2012–2013 Iraqi protests

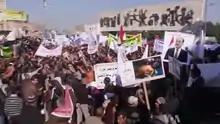
Pro-Maliki demonstrators in January 2013.

Since the beginning of the protests, the Ninewa Operations Command of the Iraqi Army had been attempting to close Ahrar square, which was the site of the majority of anti-government protests in Mosul. Clashes between protesters and army units erupted on 7 January when army vehicles ran over several protesters, wounding 4, in an attempt to disperse the protester in the square. On 8 January four more protesters were wounded when Iraqi military units opened fire in the square. The clashes led to security for eastern Mosul being taken from the military and given to the Iraqi Federal Police 3rd Division.